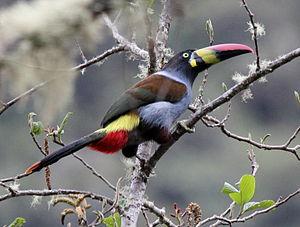
Toucan est le nom normalisé de certains oiseaux de la famille des Ramphastidés, dans l'ordre des Piciformes, qui, avec les araçaris et des toucanets, sont aussi appelés « toucans » dans le langage courant. Ce sont des oiseaux grimpeurs de taille moyenne, caractérisés par un bec surdimensionné et vivement coloré. Cet appendice à la fois long et haut, très léger et vascularisé, leur permet de réguler leur température. Leur longue langue est adaptée à la consommation des insectes, des fruits et des graines. Ces oiseaux sont présents dans toute l'Amérique tropicale, notamment dans la forêt amazonienne.
Le Toucan bleu est une espèce d'oiseaux appartenant à la famille des Ramphastidae et à la sous-famille des Ramphastinae.